A. de Herz

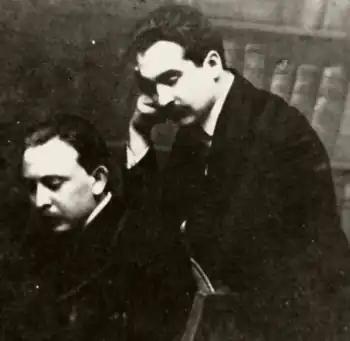
Herz and Octavian Goga, photographed around 1910

Herz was a founding member of the Romanian Writers' Society (SSR), a literary secretary at the National Theater Bucharest, and an editor-in-chief of the literary magazine "Făt-Frumos". In 1910–1911, he visited the Romanian communities of Austria-Hungary, including Bukovina, as part of a literary tour that also hosted Iorga, Eftimiu, Emil Gârleanu, Octavian Goga, Al. T. Stamatiad, and Caton Theodorian. He cultivated a friendship with Eftimiu, and together with him met the senior poet George Coșbuc, whom they both admired. As recalled by Eftimiu, the meeting proved to them that, in everyday life, Coșbuc was a bore. In April 1911, the Romanian Theatrical Society elected Herz on its first Steering Committee, alongside George Diamandy, Paul Gusty, George Ranetti, and Radu D. Rosetti. The following year, Herz, Gârleanu and Rosetti appeared at Comoedia Theater during a recital which honored the senior playwright Ion Luca Caragiale; honored guests included Marie of Romania and Prince Carol. Herz had a stint as chief of staff for Dimitrie S. Nenițescu, the Conservative Minister of Commerce, together with whom he traveled to Galați for the unveiling of Costache Negri's statue (July 1912). He was sacked in October, upon the arrival of a National Liberal, Nicolae Xenopol. In his review of the issue, Herz's colleague Ranetti joked that Herz might have been disliked for his aristocratic airs, or that Xenopol "wanted to return him to his real vocation".